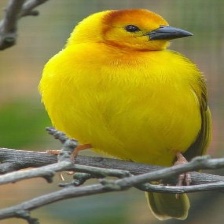
Species: EASTERN GOLDEN WEAVER
Scientific name: PLOCEUS SUBAUREUS